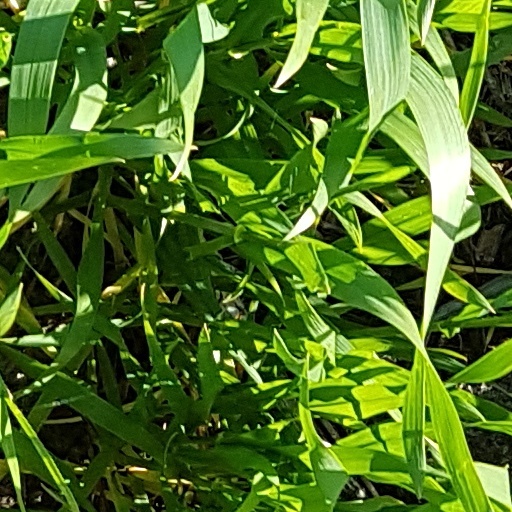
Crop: wheat